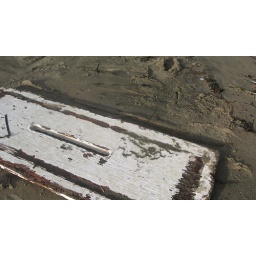
part of a boat or a drawer or something I found on the beach over winter break